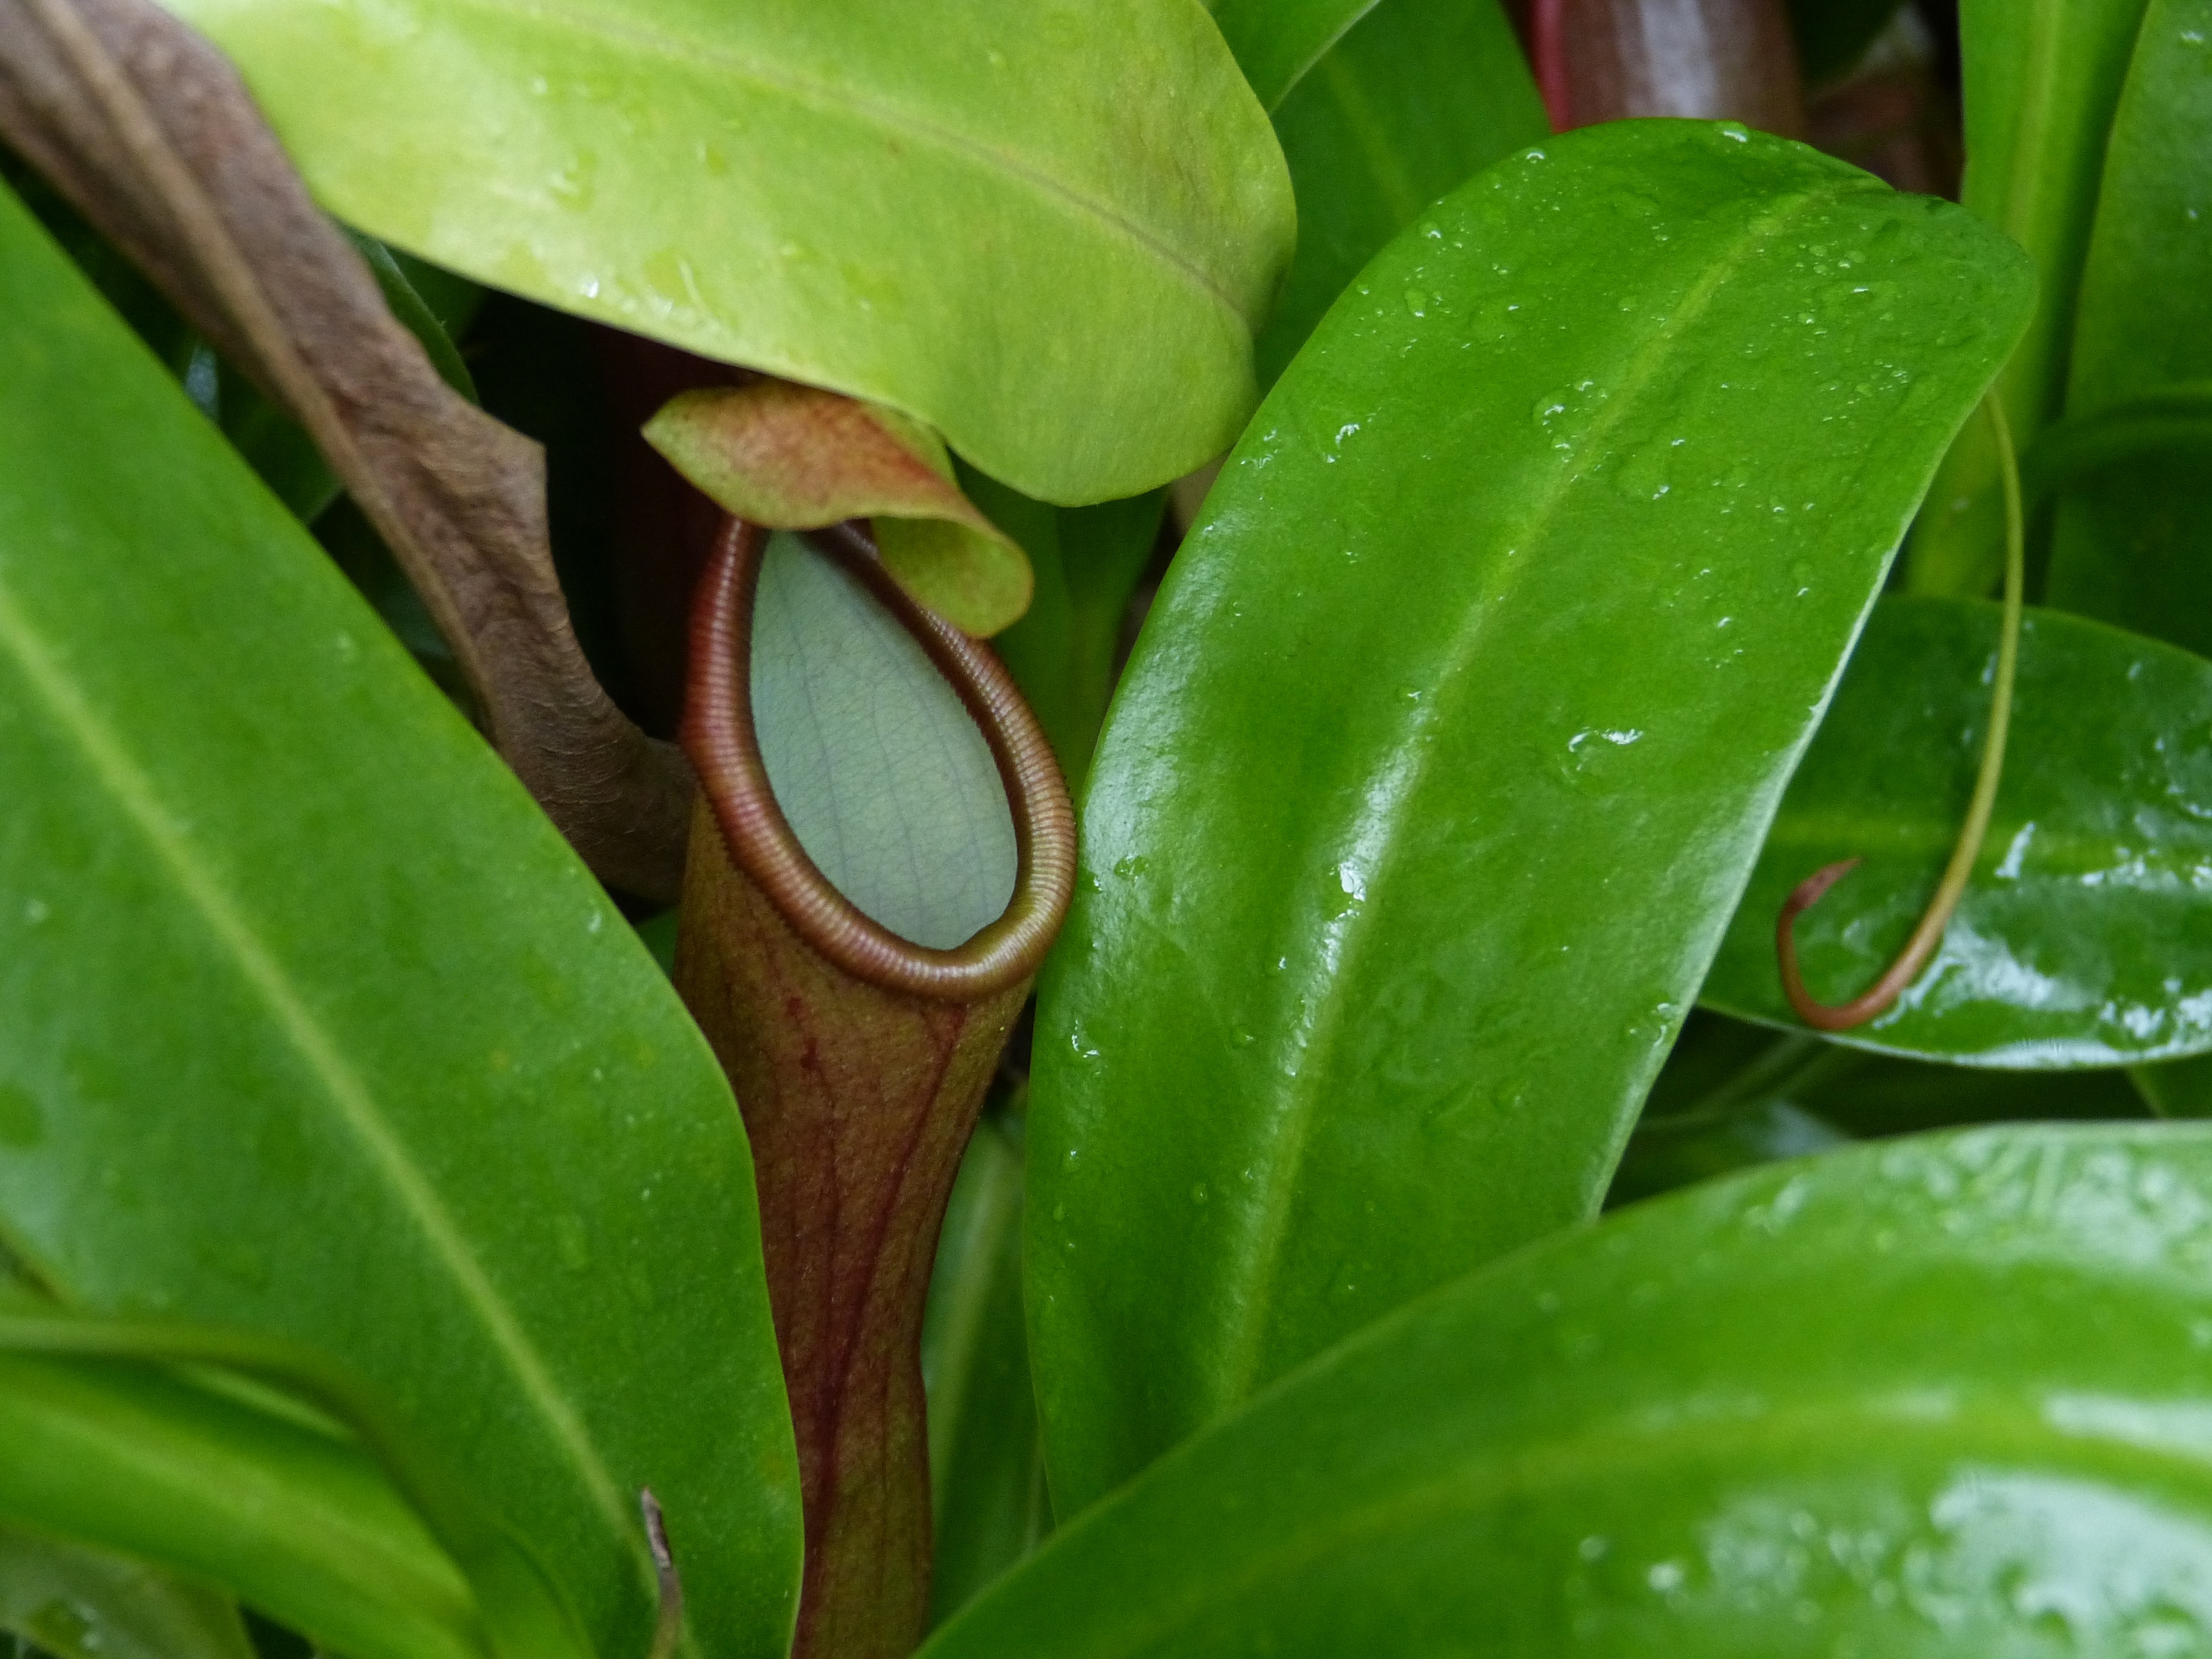
nature, blossom, plant, leaf, flower, bloom, green, tropical, botany, flora, orchid, england, exotic, carnivorous, macro photography, flowering plant, plant stem, land plant